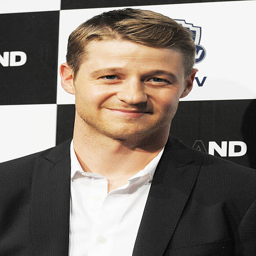
actor attends a press conference for series .